Kijereshi Game Reserve

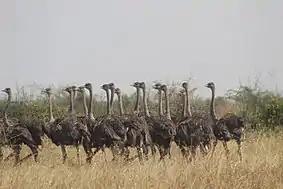

Kijereshi Game Reserve is rich in wildlife including mammals, birds, reptiles, amphibians and invertebrates. Mammals found in the reserve include wildebeest, zebra, buffalo, topi, elephant, waterbuck, Thomson's gazelle, bushbuck, impala, black backed jackal, spotted hyena just to mention few. Common birds include ostrich, ground hornbill, lovebirds, water birds and many more. Agama lizards and monitor lizards are some of the reptiles found in Kijereshi Game Reserve. Amphibians and invertebrates are plenty.